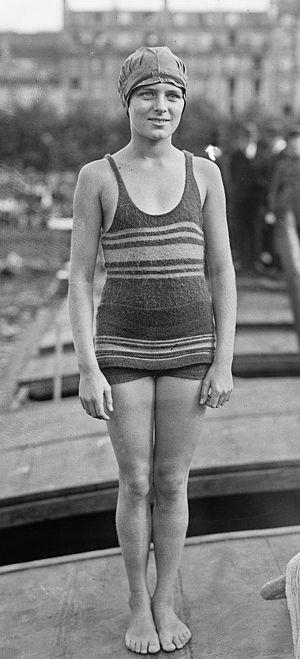
Miss Higgins [i. e. Aileen Riggin, Ile des Cygnes, Paris]
Aileen Riggin Soule, née le 2 mai 1906 et décédée le 19 octobre 2002 est une nageuse et plongeuse américaine.